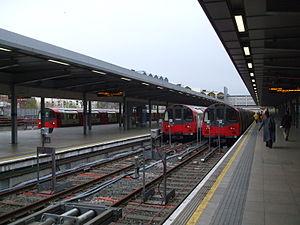
Stratford est une station du métro de Londres, situé sous la Gare régionale de Stratford.